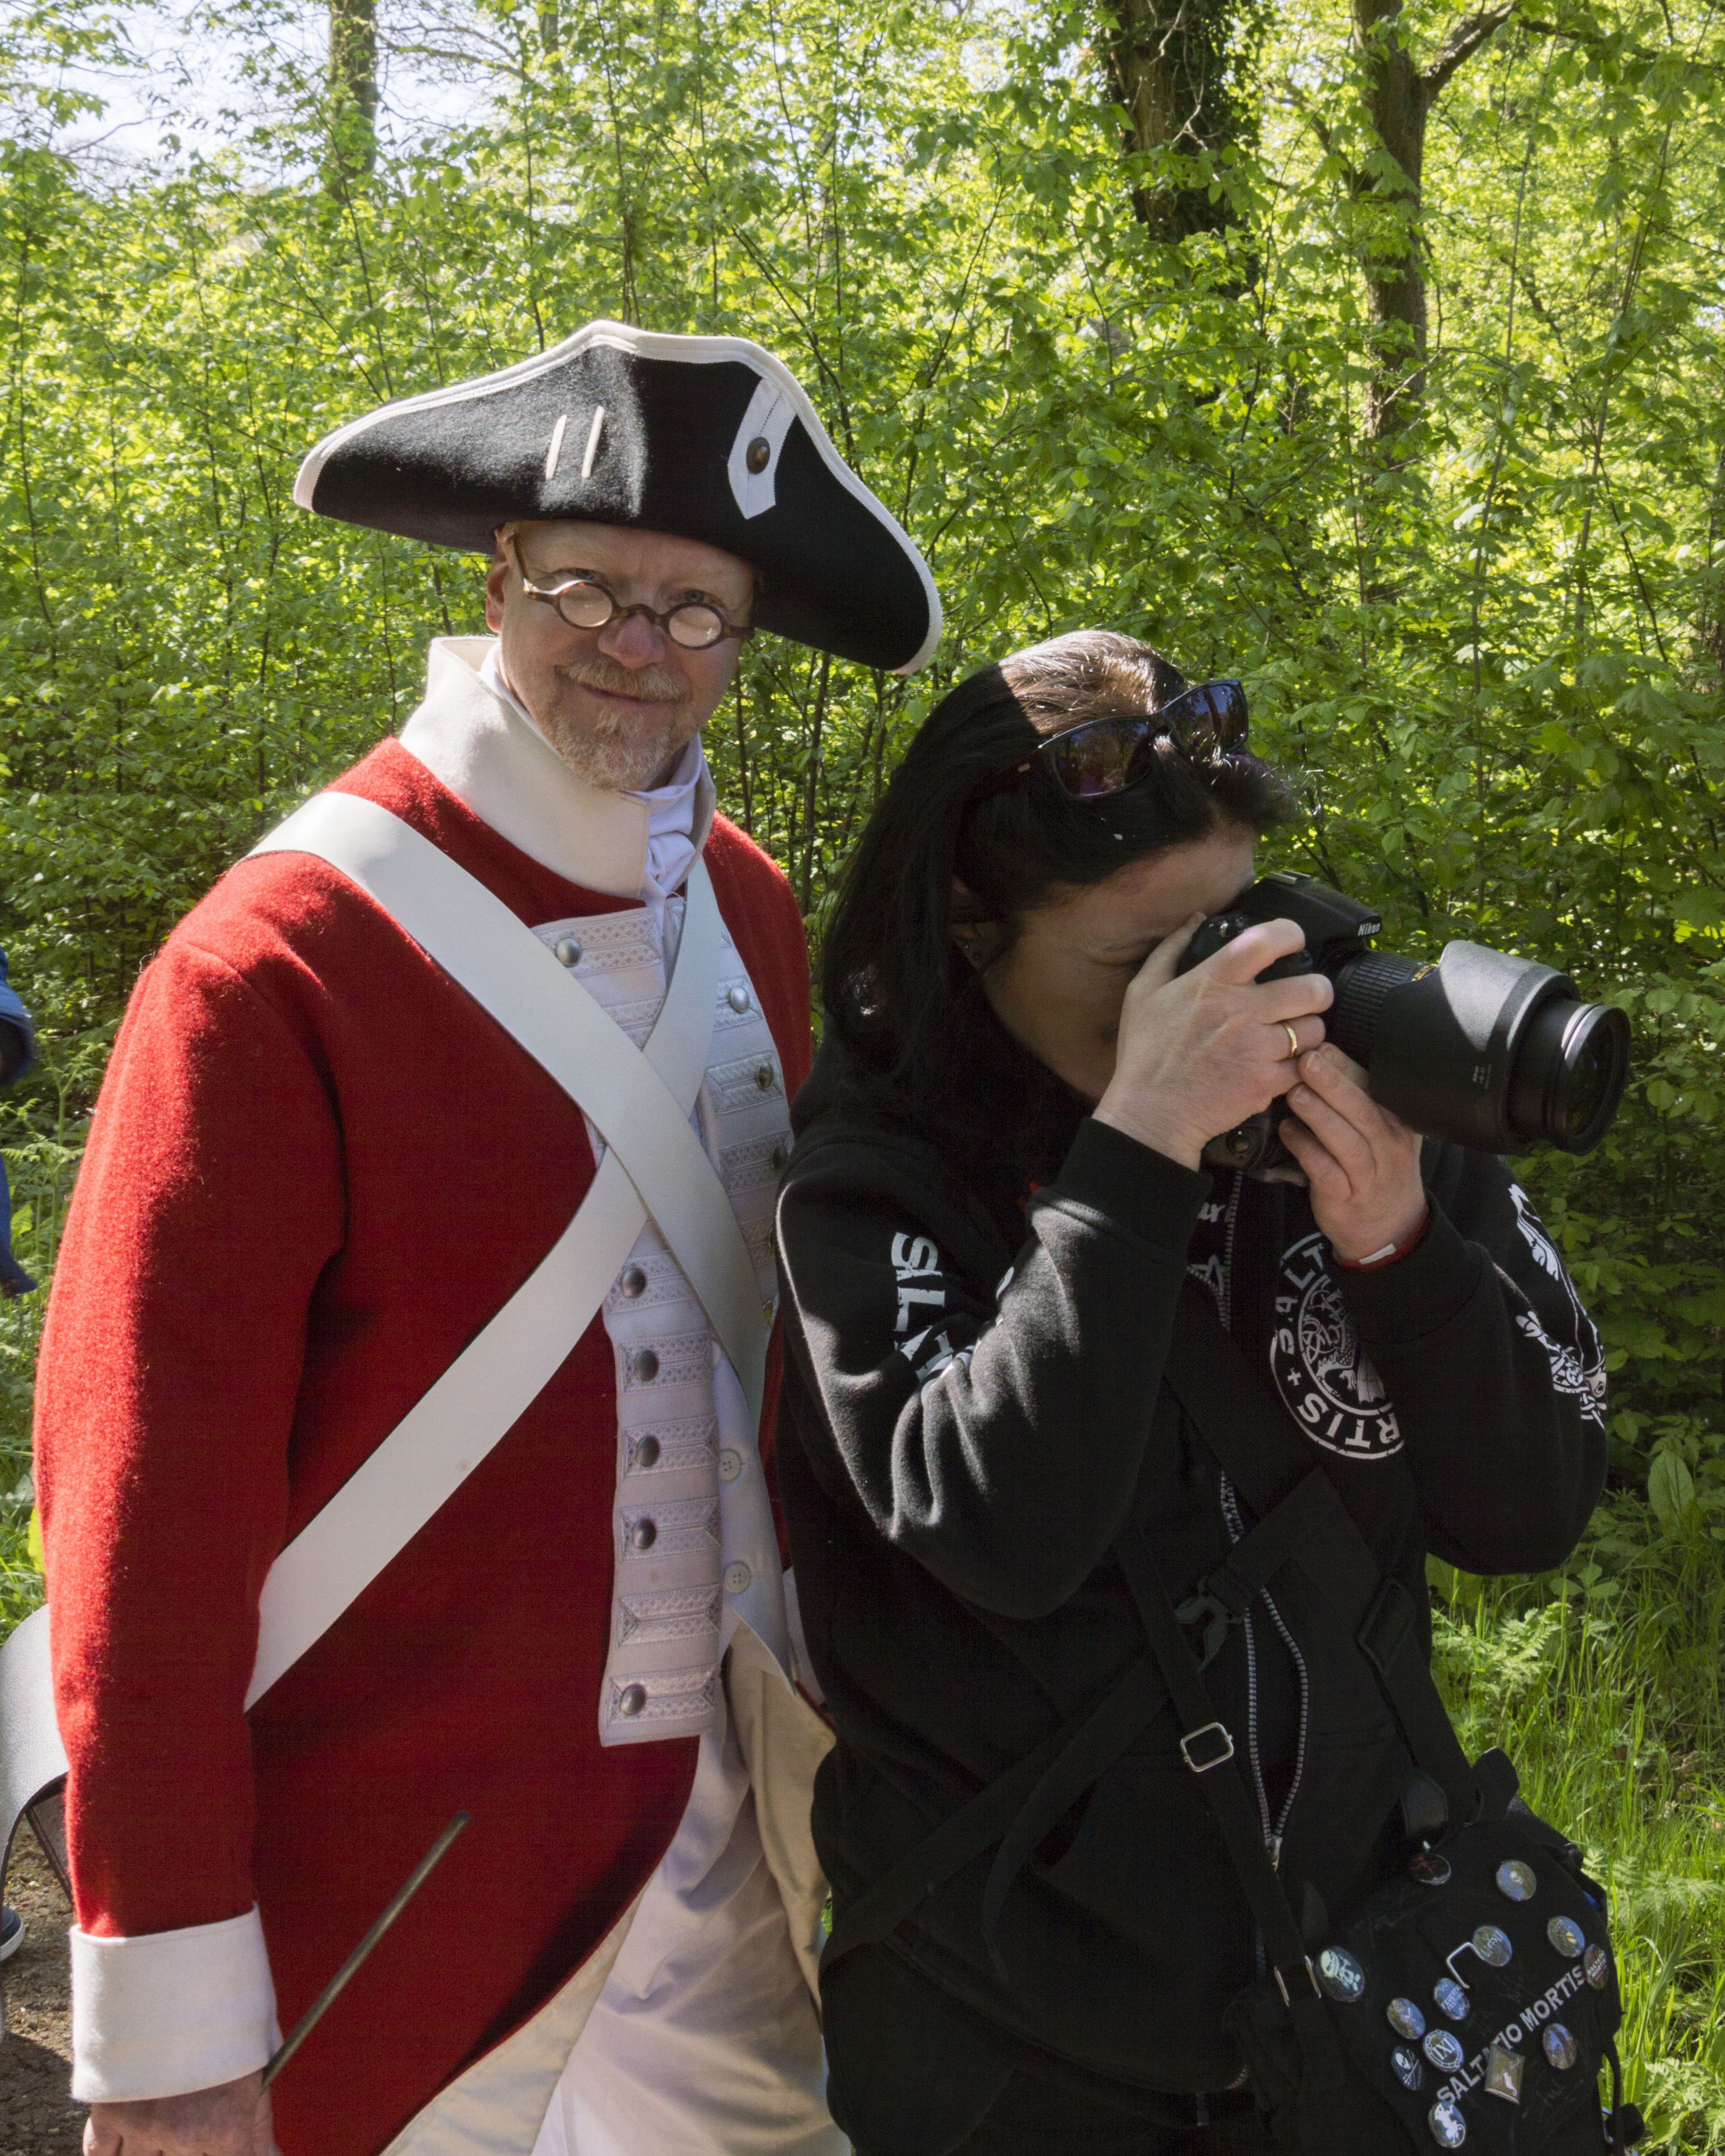
person, people, clothing, 2014, fun, event, costume, paulvandevelde, pdvandevelde, padagudaloma, dordrecht, nederlandinfotos, costumes, utrecht, haarzuilens, dehaar, costum, elfia, kostuumevent